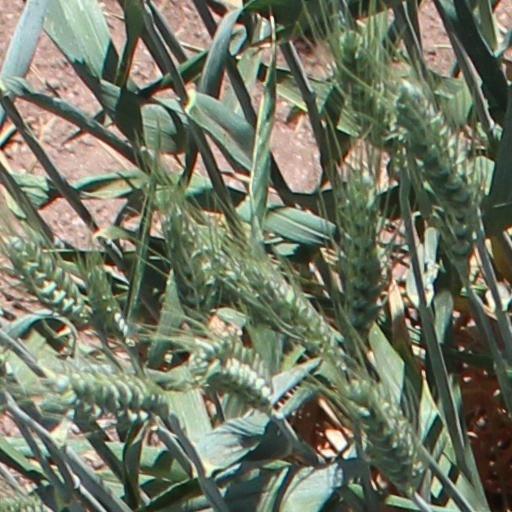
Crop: wheat